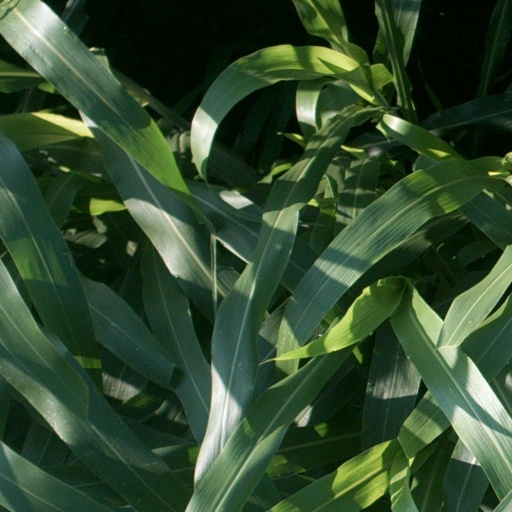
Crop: sorghum